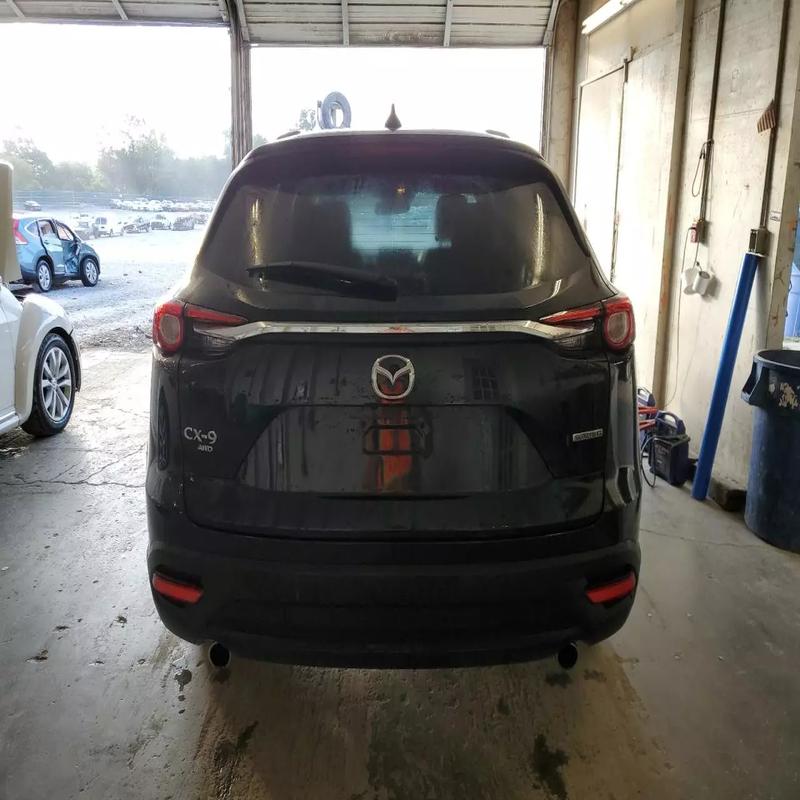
Aucun dommage détecté.
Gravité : aucun